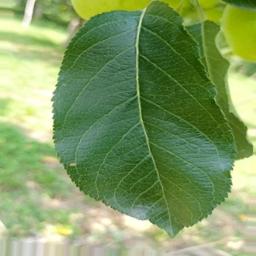
Label: Healthy